James Webster (rugby league)

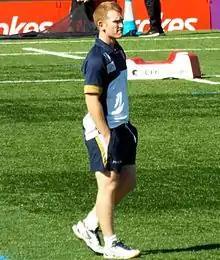
Webster as Head Coach of Hull KR

Webster turned his back on his playing career to focus on his coaching role with former club Hull, when he returned to the black and whites as Assistant Coach in 2010. He worked closely alongside Head Coach Richard Agar and fellow Assistant Coach Andy Last in his first major coaching opportunity, whilst he is also involved in the development of other young coaches with the Rugby Football League. In early 2014, Webster was playing for amateur rugby club Hornsea RUFC, he earned one cap and also offered coaching support.